Dimitrije Injac

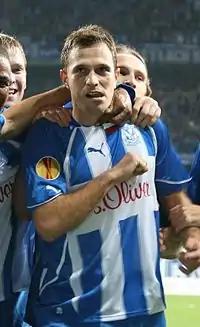
Injac with Lech Poznań in 2010

Dimitrije "Dima" Injac (born 12 August 1980) is a Serbian retired footballer who played as a midfielder. He currently works as a personal coach for Lech Poznań Academy.